History of Belarus

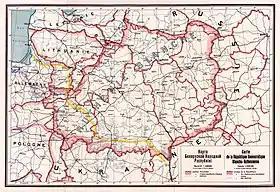
The territory claimed by the People's Republic of Belarus, 1918

Despite these conflicts, the literary tradition of Belarus evolved. Until the 17th century, the Ruthenian language, the predecessor of modern Belarusian, was used in the Grand Duchy as a chancery language, that is, the language used for official documents. Afterwards, it was replaced with the Polish language, commonly spoken by the upper classes. Both Polish and Ruthenian cultures gained a major cultural centre with the foundation of the Academy of Vilna. At the same time, the Belarusian lands entered a path of economic growth, with the formation of numerous towns that served as centres of trade on the east–west routes.